Hyatt Regency Chennai

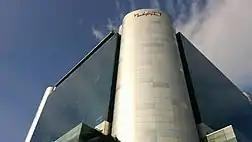
The hotel tower as seen from below

The hotel is 18 floors tall and has a total of 327 rooms, including 21 suites, and covers about , with more than of versatile convention and event space and a sun-filled atrium lobby with water features and green landscaping. It also has a fitness centre; the Chic Lobby Lounge; Biscotti, the hotel's gourmet deli; Spice Haat, the 240-seat all-day-dining buffet restaurant; and Stix, serving authentic Chinese cuisine from the Sichuan region. The Spice Haat has five interactive kitchens across a space of over . Each of the five live kitchens specialises in a specific culinary genre within the Indian Comfort food landscape. The Lobby Lounge, the 24-hour lounge, is set amidst the indoor green landscaping under the hotel atrium. The hotel also has an outdoor pool, which overlooks the city, and is set amidst custom-made art installations and lush landscaping. Additional hotel services and amenities include Regency Club, the Siddh Spa, the hotel's premium suites, specialty restaurant and a bar. The hotel also houses one of the largest collections of publicly displayed art installations in the country created by more than 40 national and international artists.